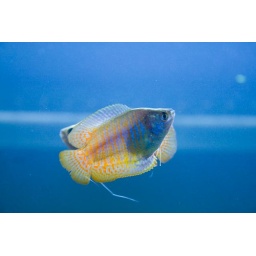
The first day of fish in the new tank, male and female gourami.